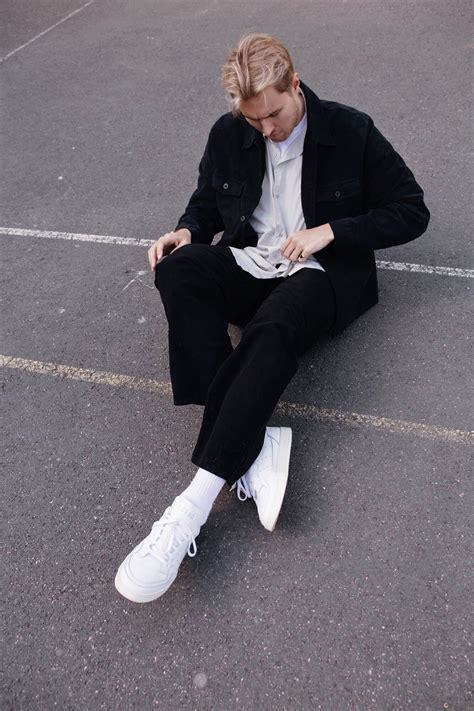
Brand: Adidas
Model: Supercourt